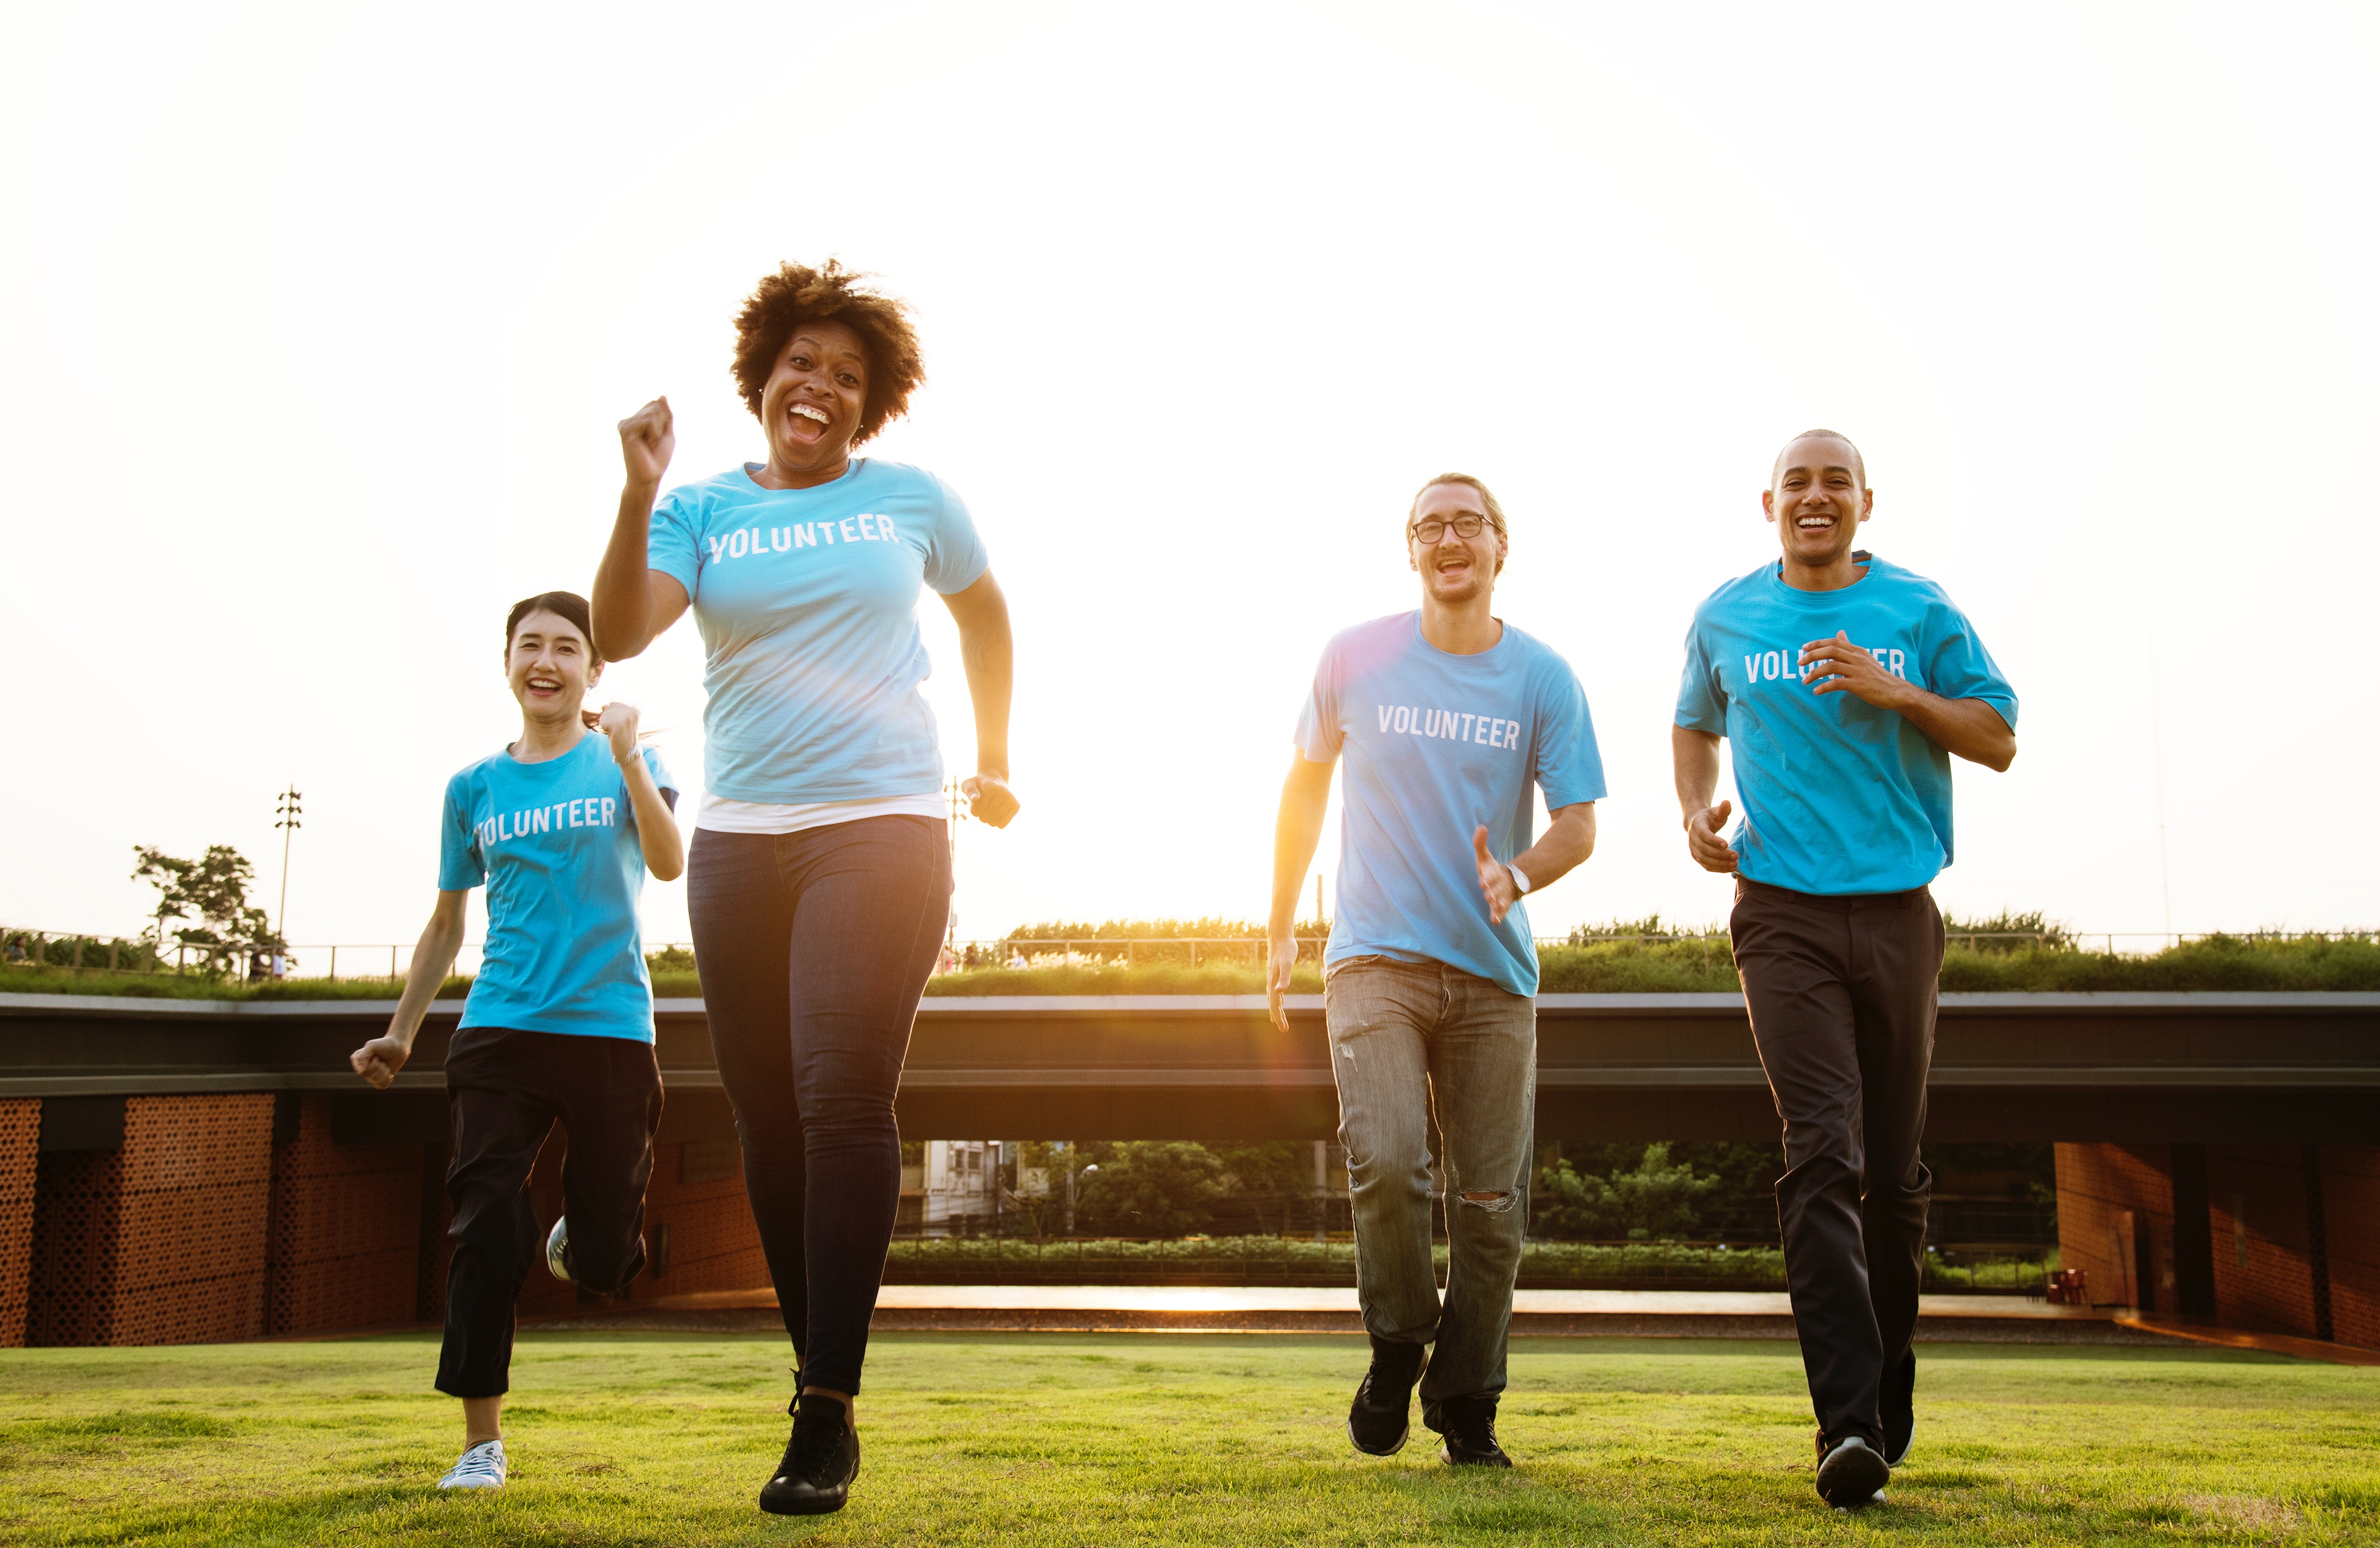
blue, people, photograph, social group, fun, leisure, youth, community, grass, summer, recreation, vacation, girl, walking, happiness, friendship